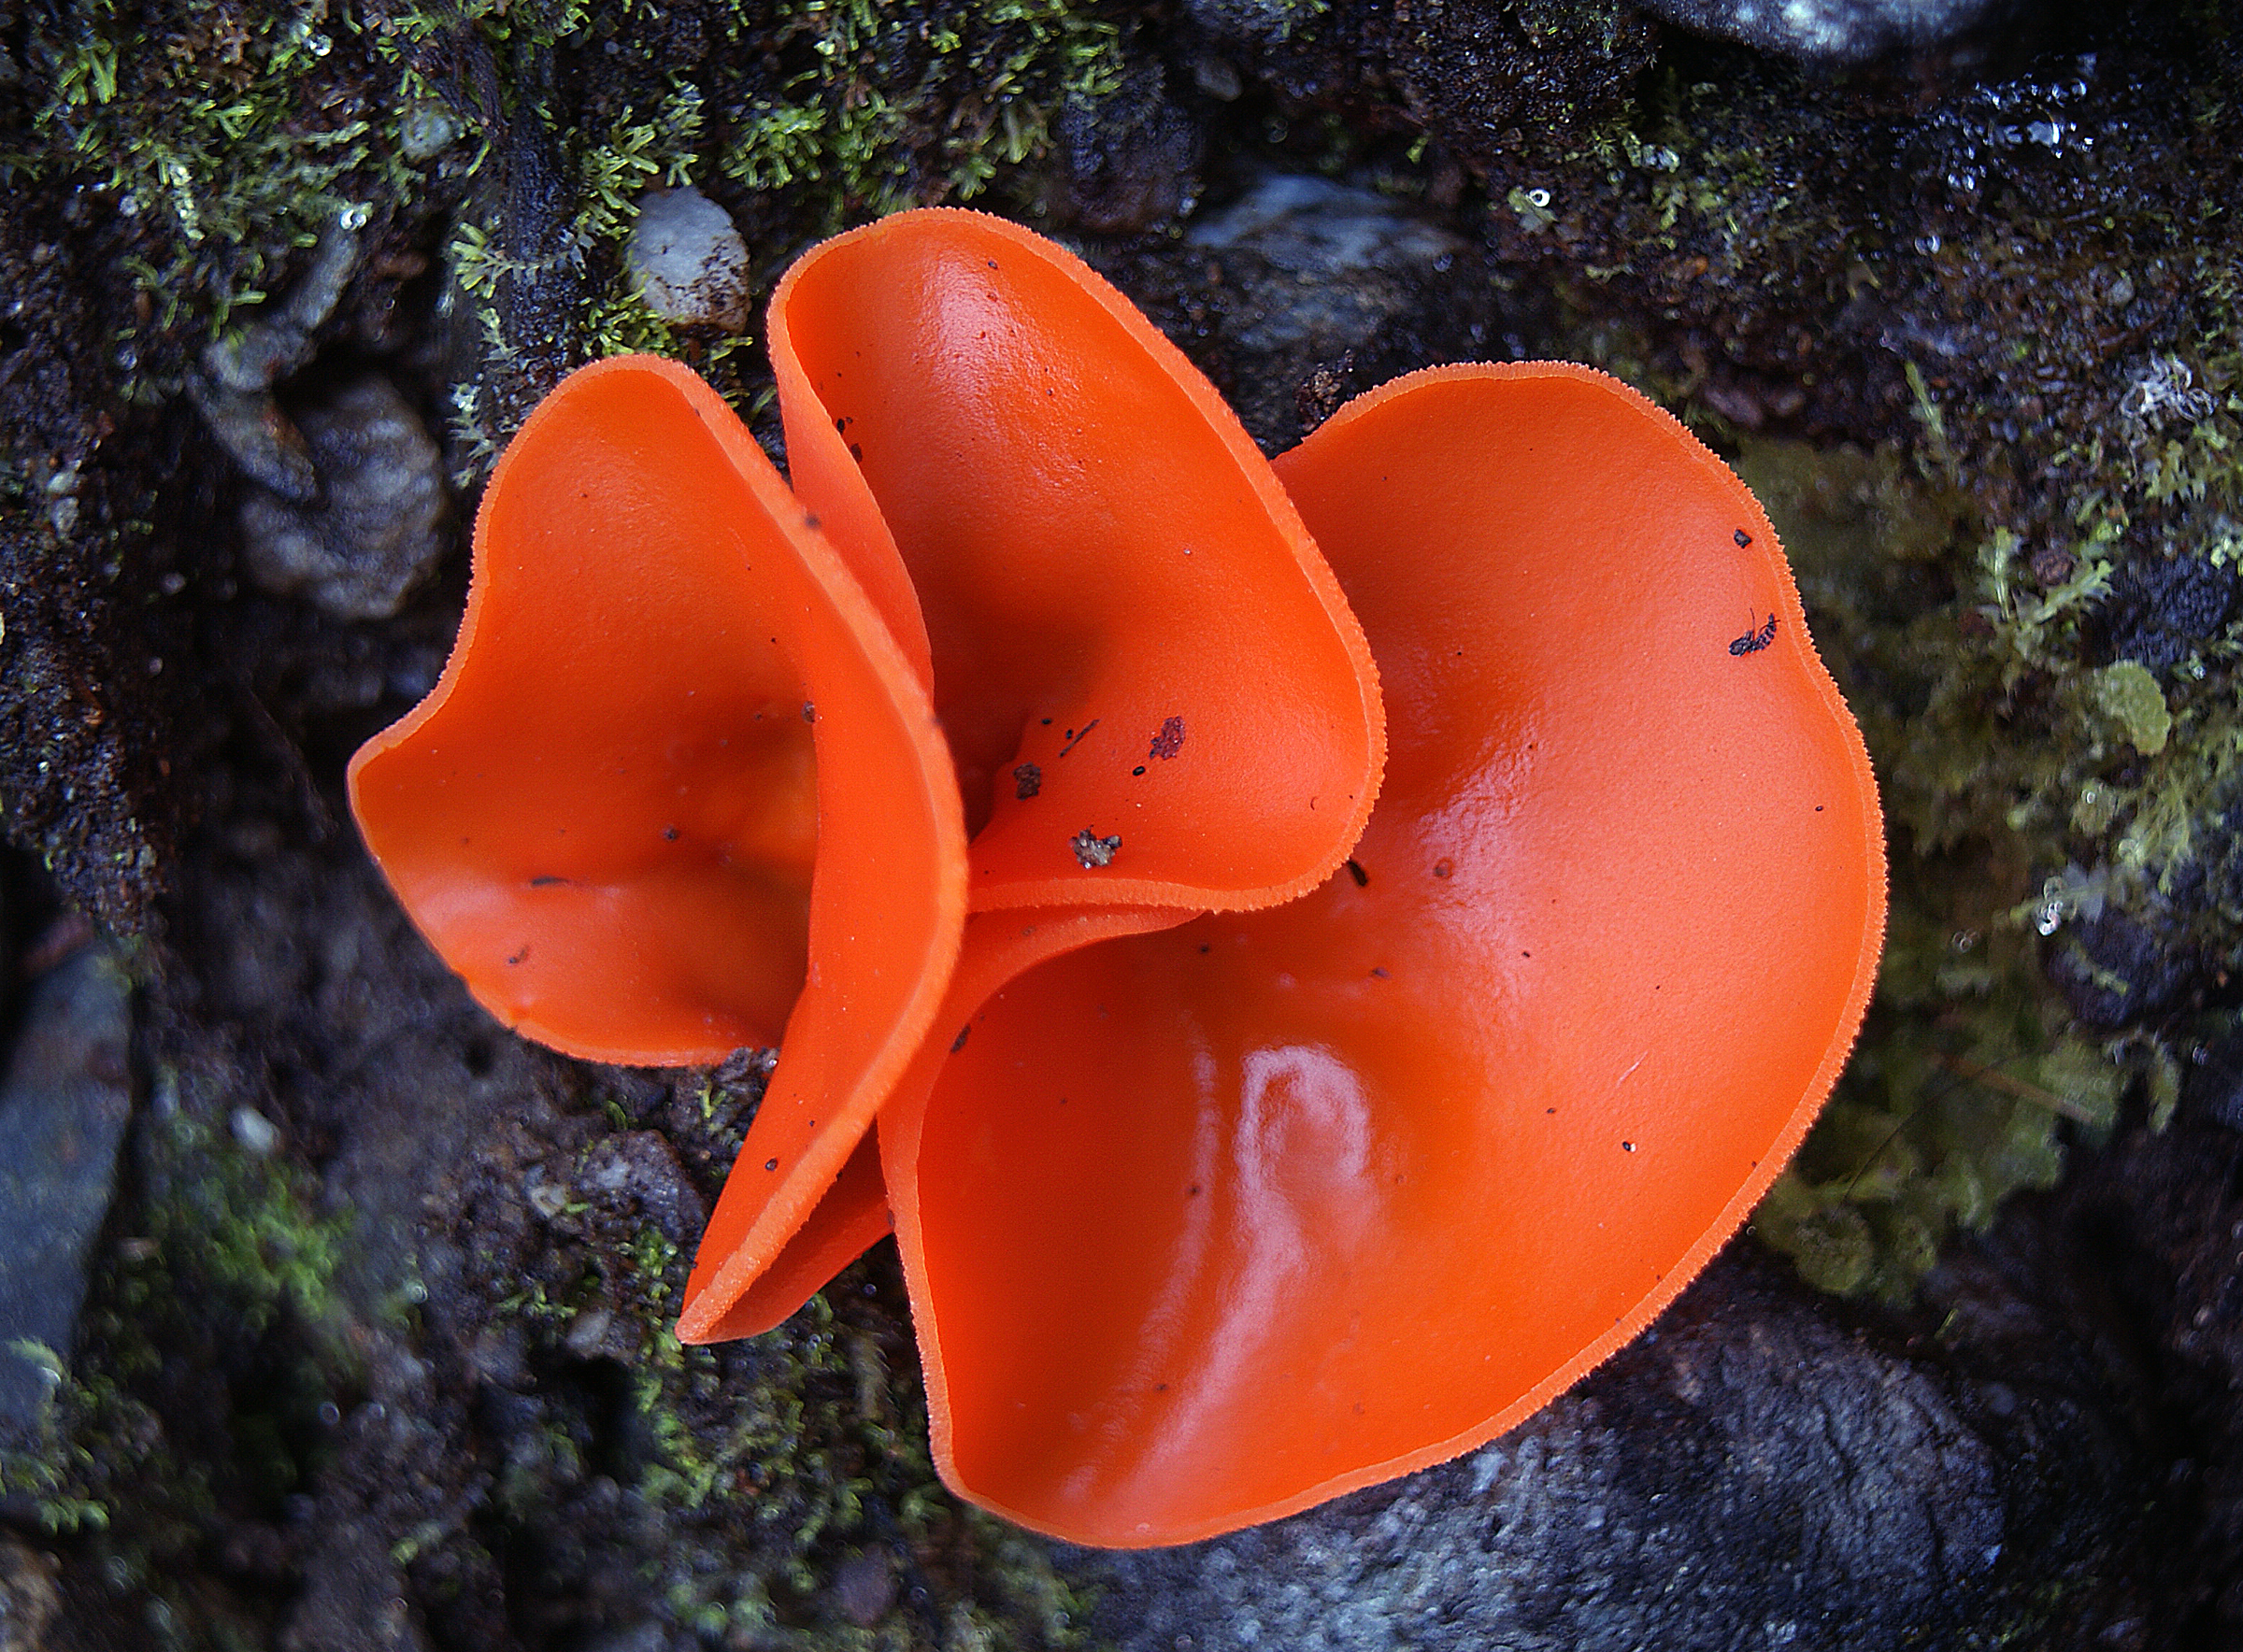
flower, orange, biology, mushroom, flora, fungus, fungi, orangepeelfungi, auriculariales, macro photography, medicinal mushroom, marine biology, auriculariaceae